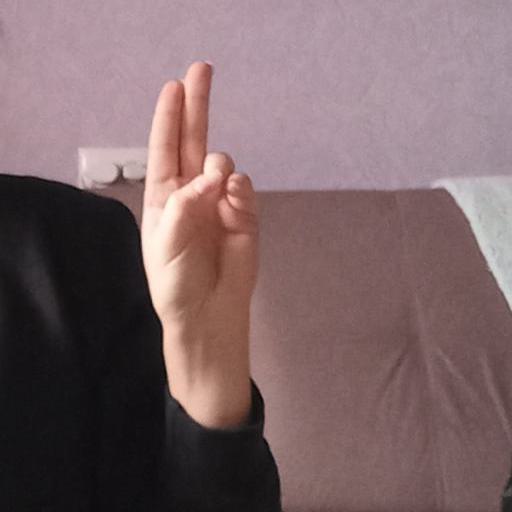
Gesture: two_up